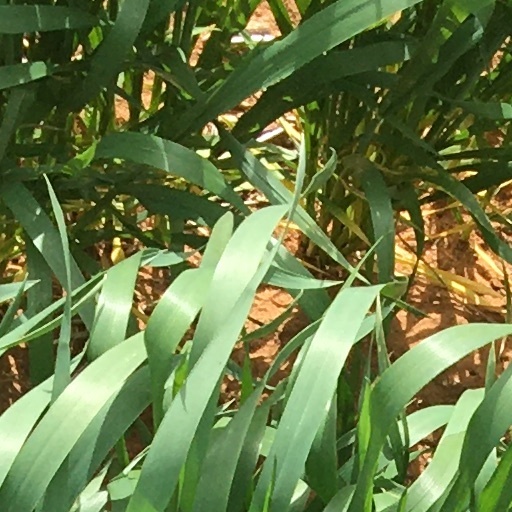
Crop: wheat